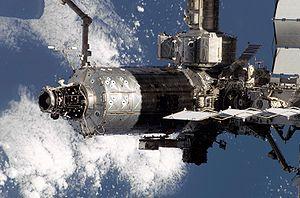
Destiny est le laboratoire spatial pressurisé américain de la Station spatiale internationale. Il est mis en orbite par la navette spatiale américaine et assemblé à la Station spatiale en février 2001 au cours de la mission Atlantis STS-98.